Warrington Wolves

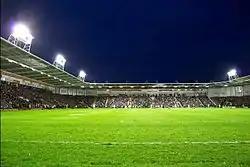

Warrington moved into the Wilderspool in 1881 and spent over 130 years there. In the late 1990s the club planned to move to a new stadium instead of redeveloping Wilderspool.